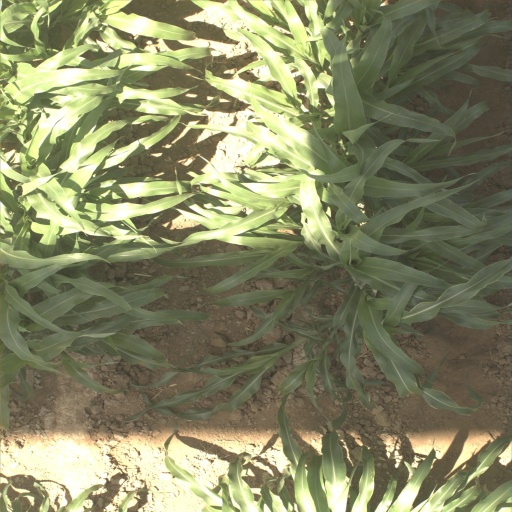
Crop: sorghum